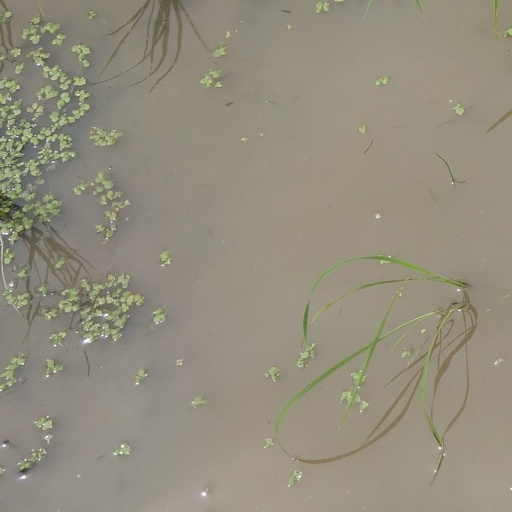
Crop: rice